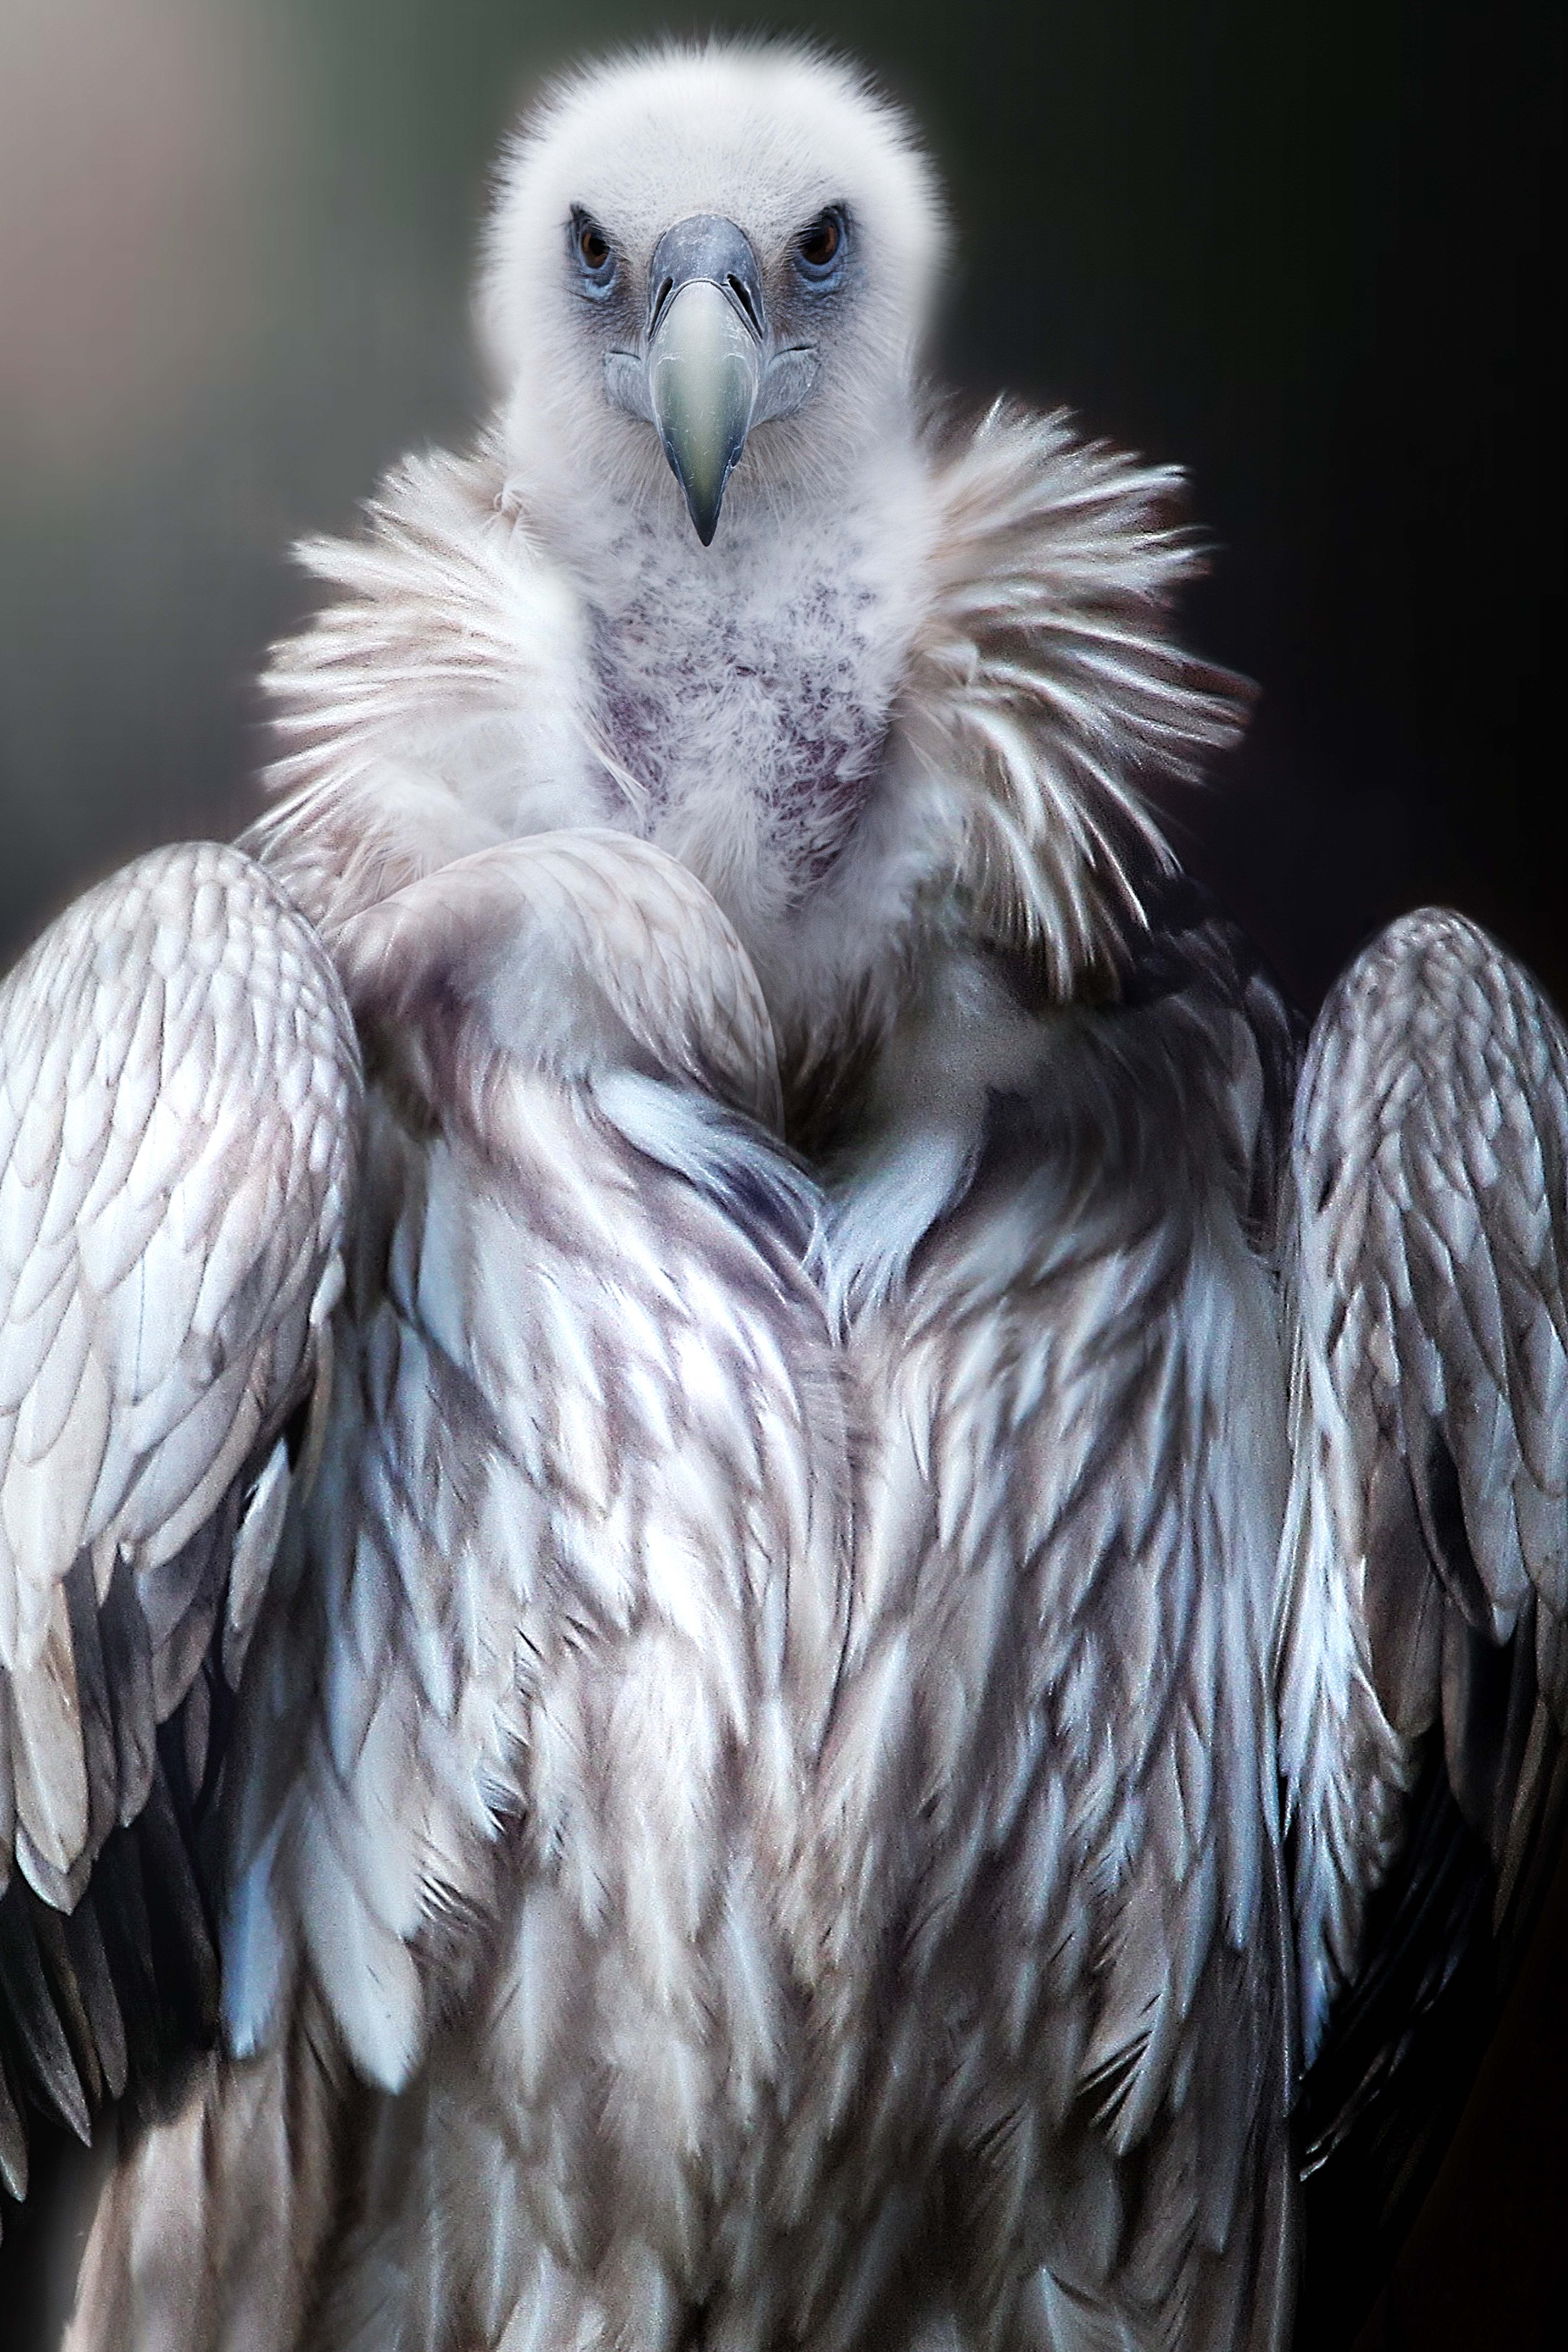
nature, bird, wing, animal, wildlife, standing, spring, beak, close, fauna, hairstyle, plumage, bird of prey, close up, wild animal, head, vertebrate, bill, vulture, animal world, animal portrait, scavengers, big bird